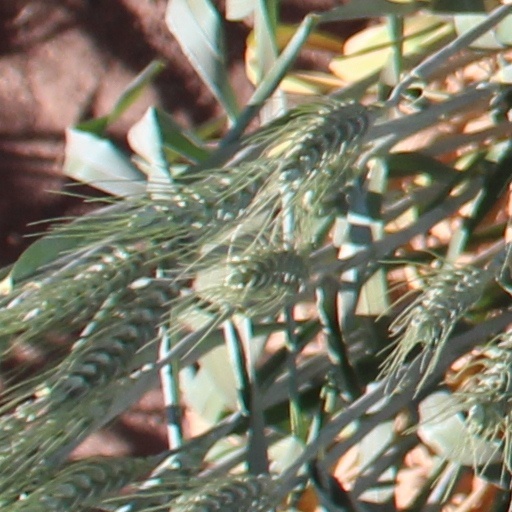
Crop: wheat